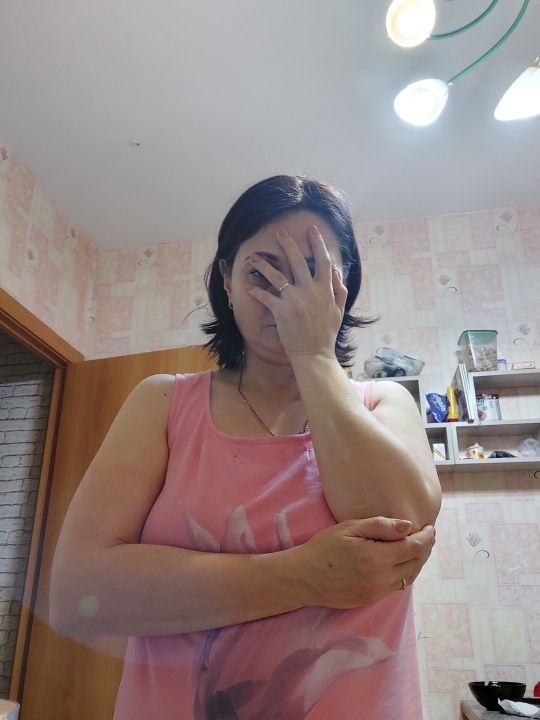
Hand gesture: no_gesture